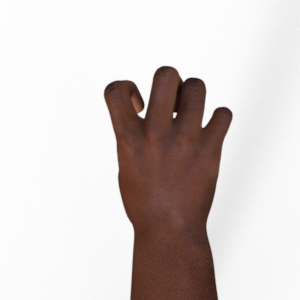
Label: rock